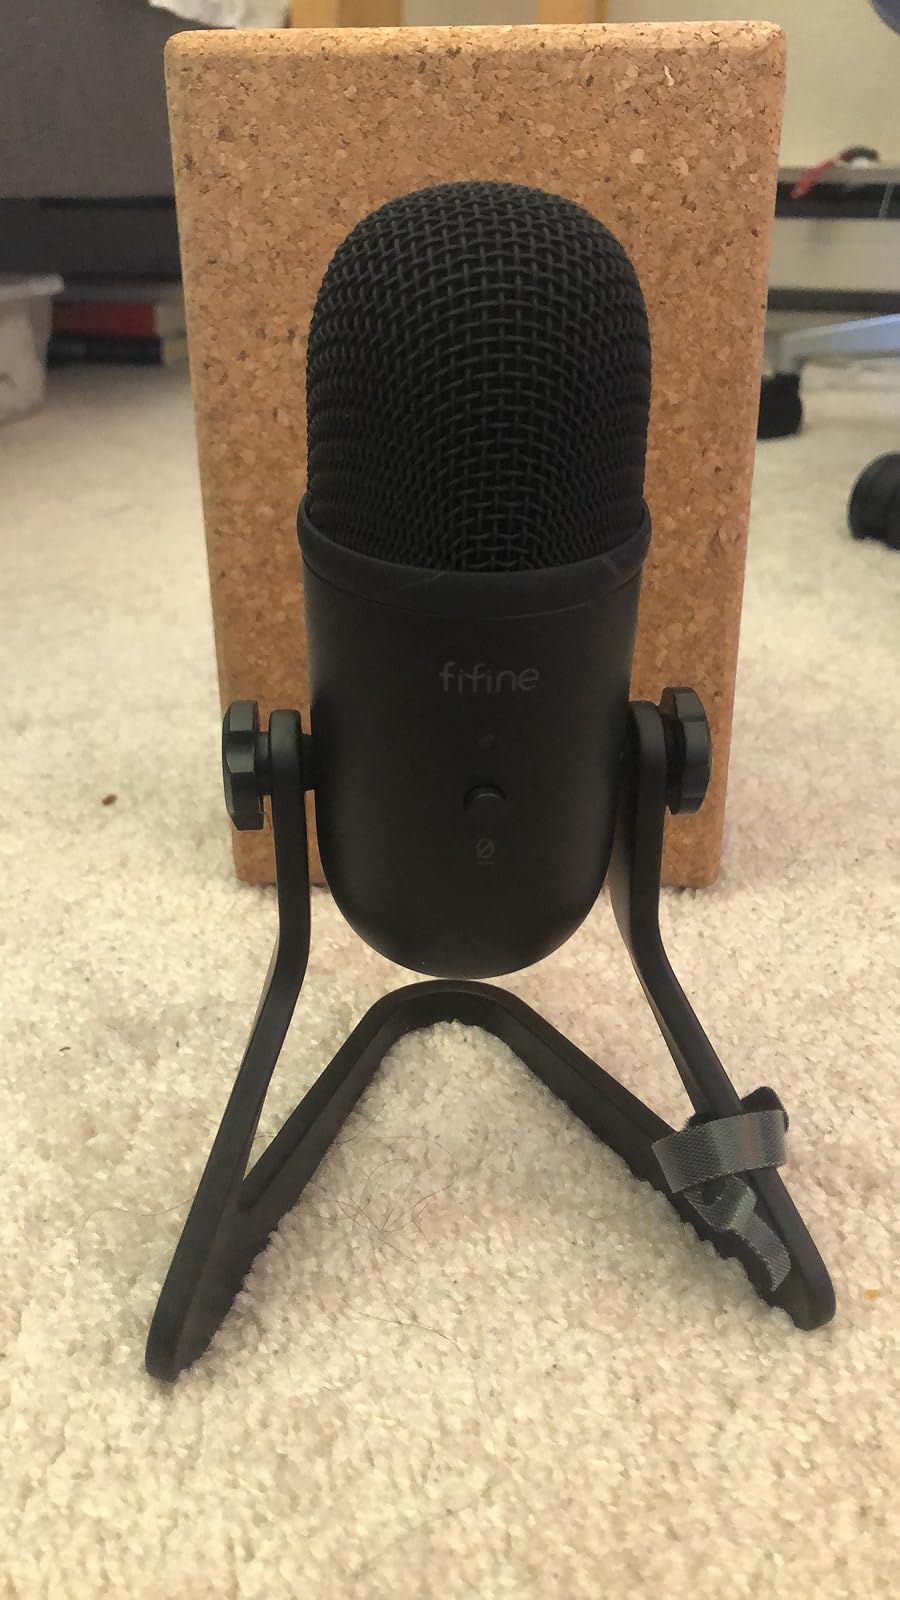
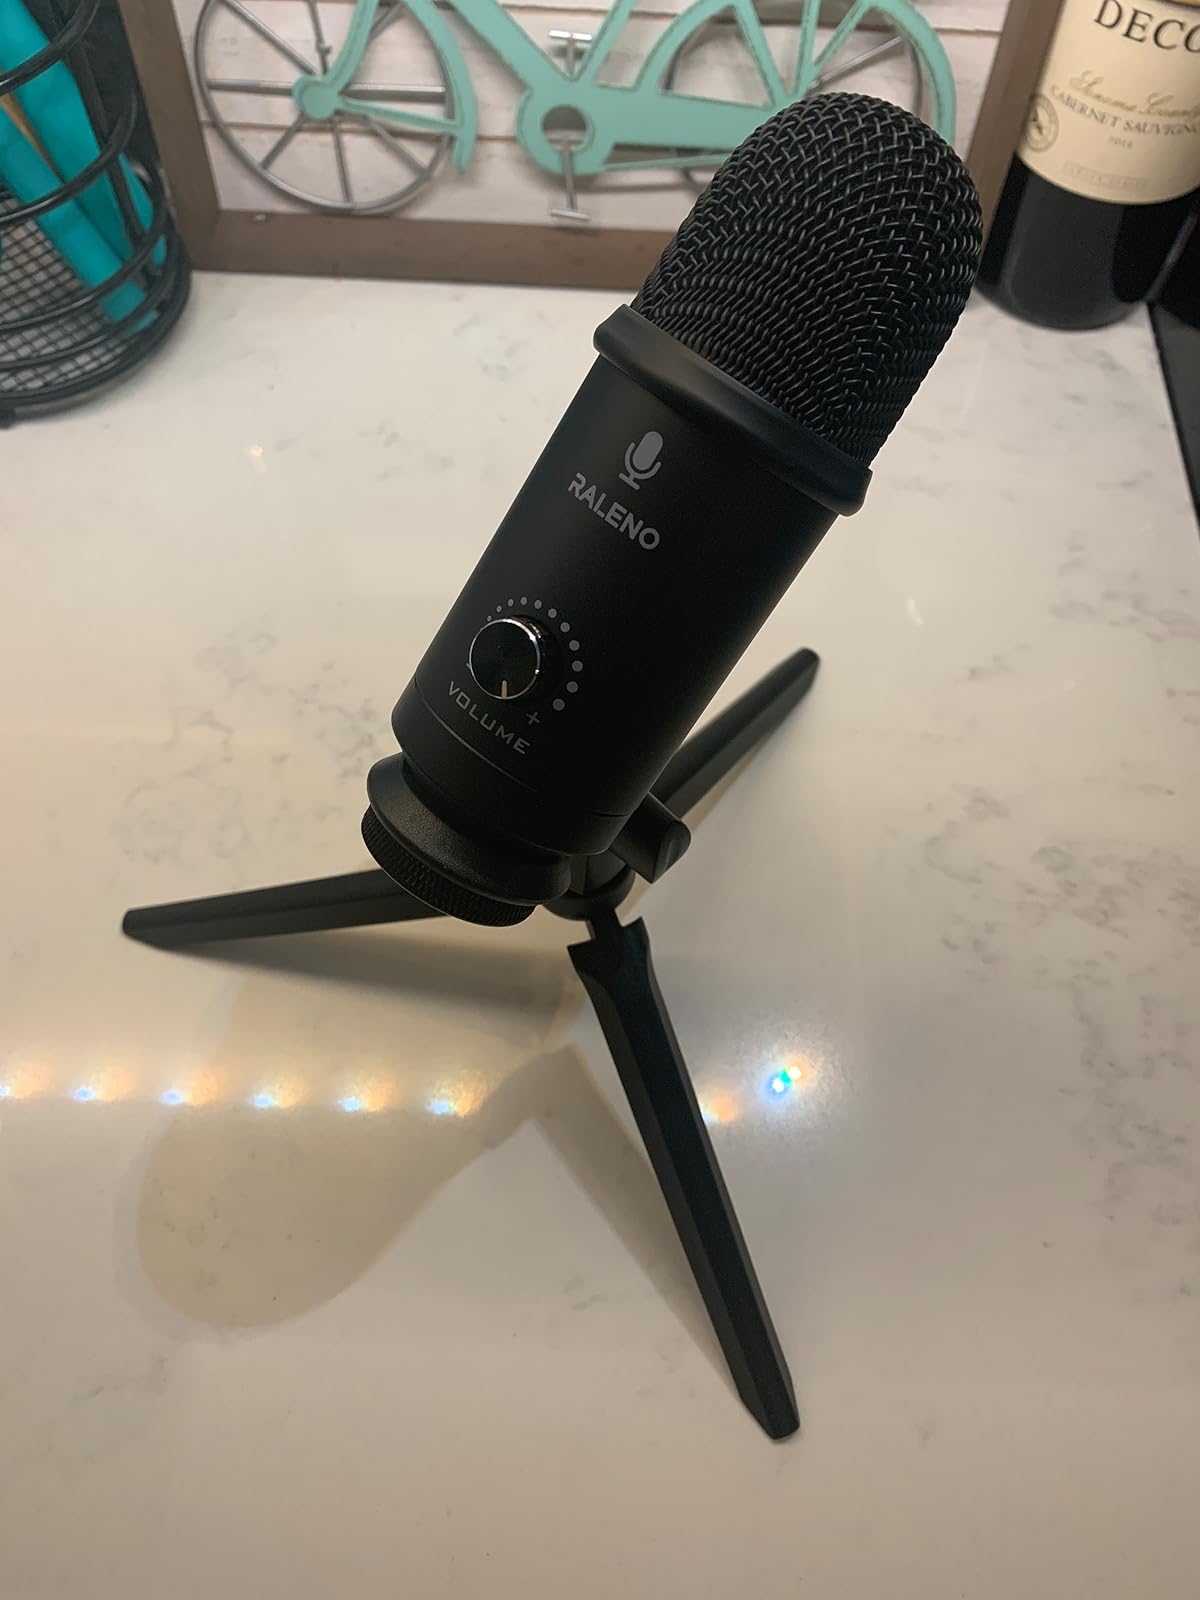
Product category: microphone
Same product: no